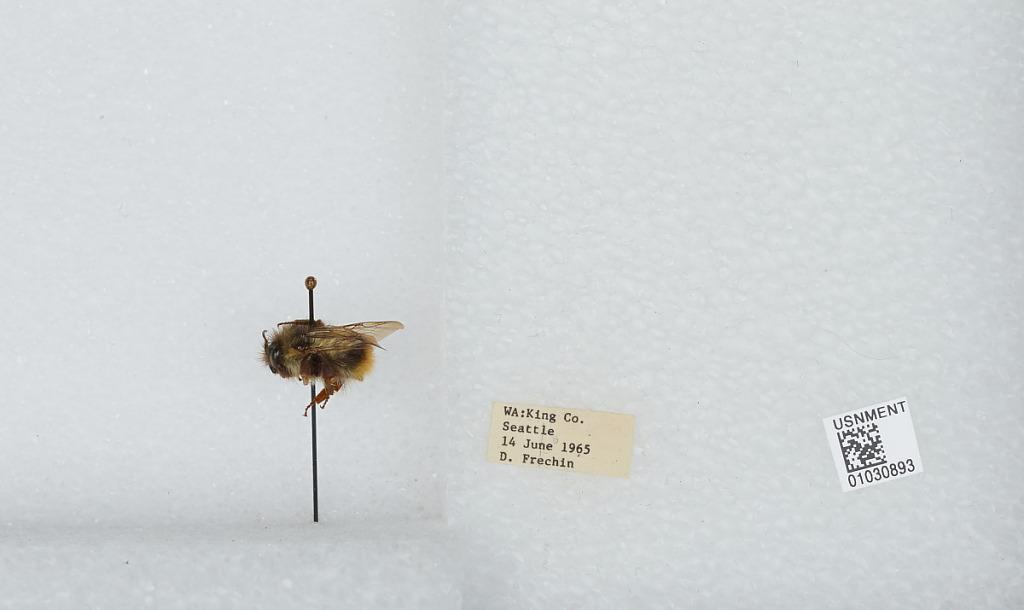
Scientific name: Bombus (Pyrobombus) mixtus Cresson
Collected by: D. Frechin
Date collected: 1965-6-14
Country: United States
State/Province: Washington
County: King
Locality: Seattle
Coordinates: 47.6097, -122.333